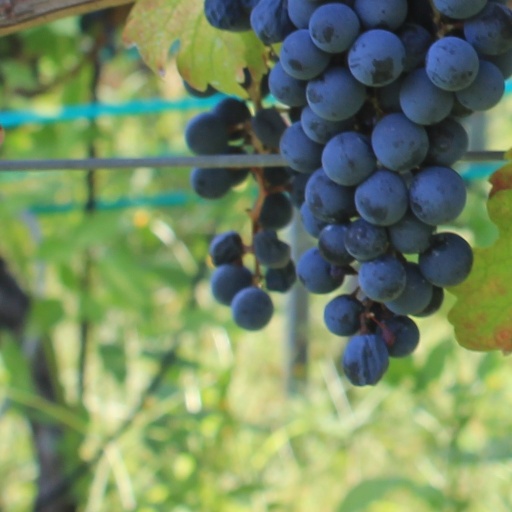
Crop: grape